American Legend AL11

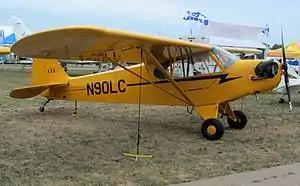
AL3C-100 Legend Cub on display

The American Legend AL3, AL11, and AL18 are a series of American light-sport aircraft inspired by the Piper Cub family.